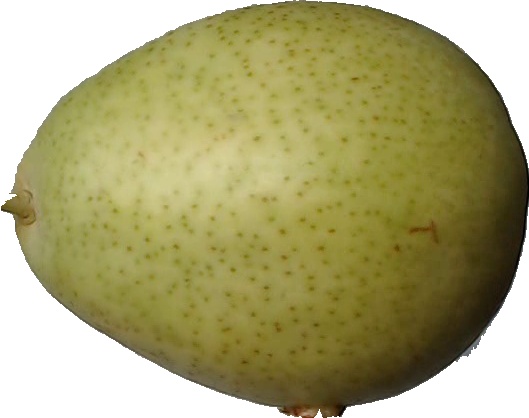
Label: pear_1